Jeyhun Bayramov

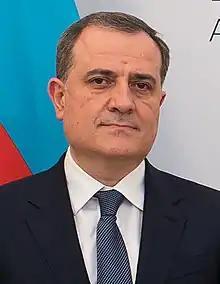
Bayramov in 2021

Jeyhun Aziz oglu Bayramov (born 25 June 1973) is an Azerbaijani politician who is the current Minister of Foreign Affairs of the Republic of Azerbaijan. Bayramov previously served as the Minister of Education from 2018 to 2020.